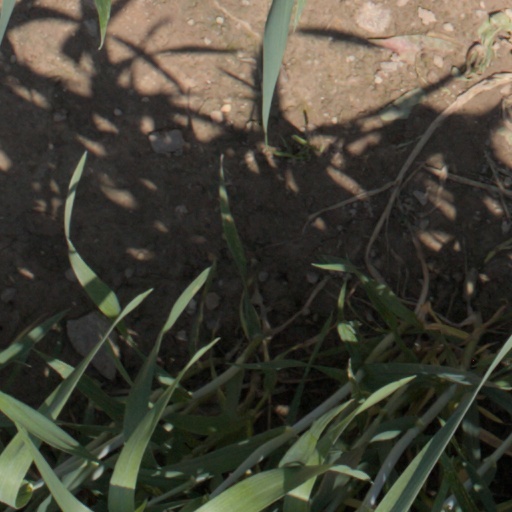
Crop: wheat